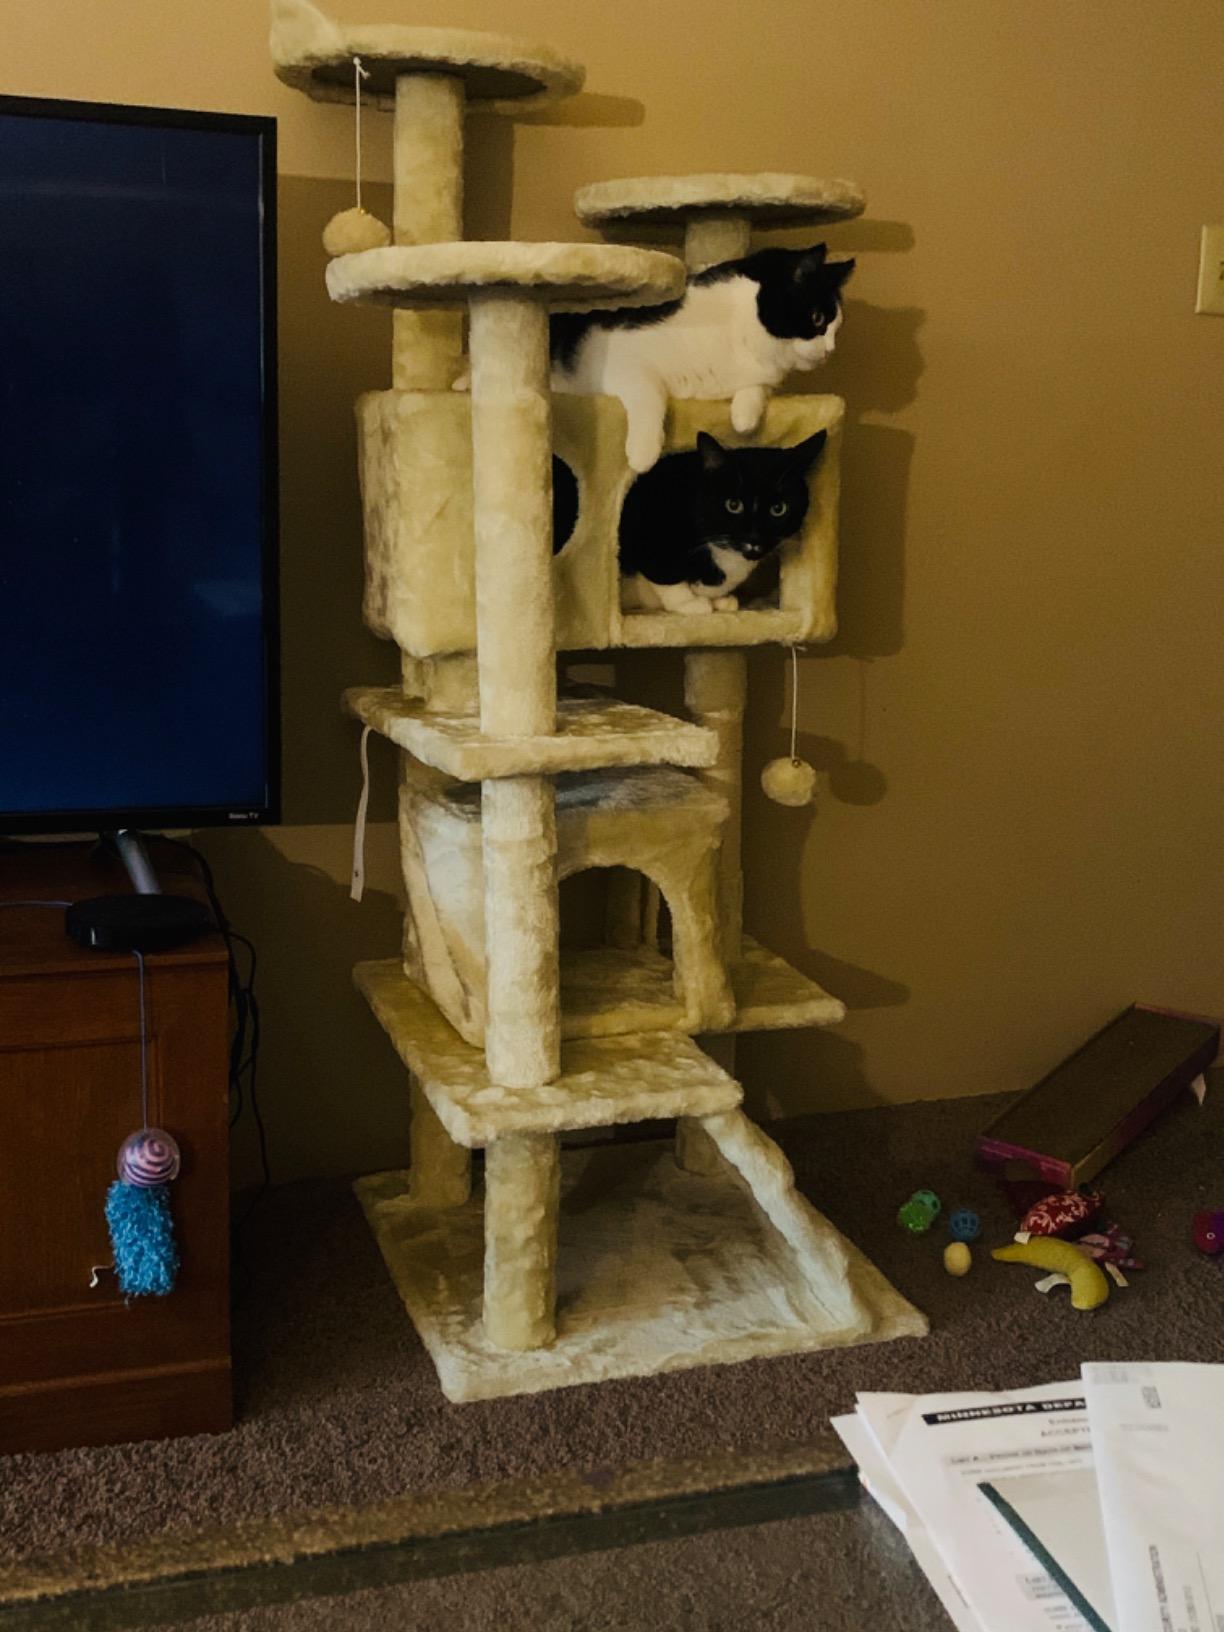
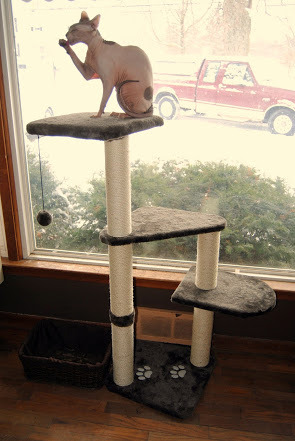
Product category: items_cat tree
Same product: no